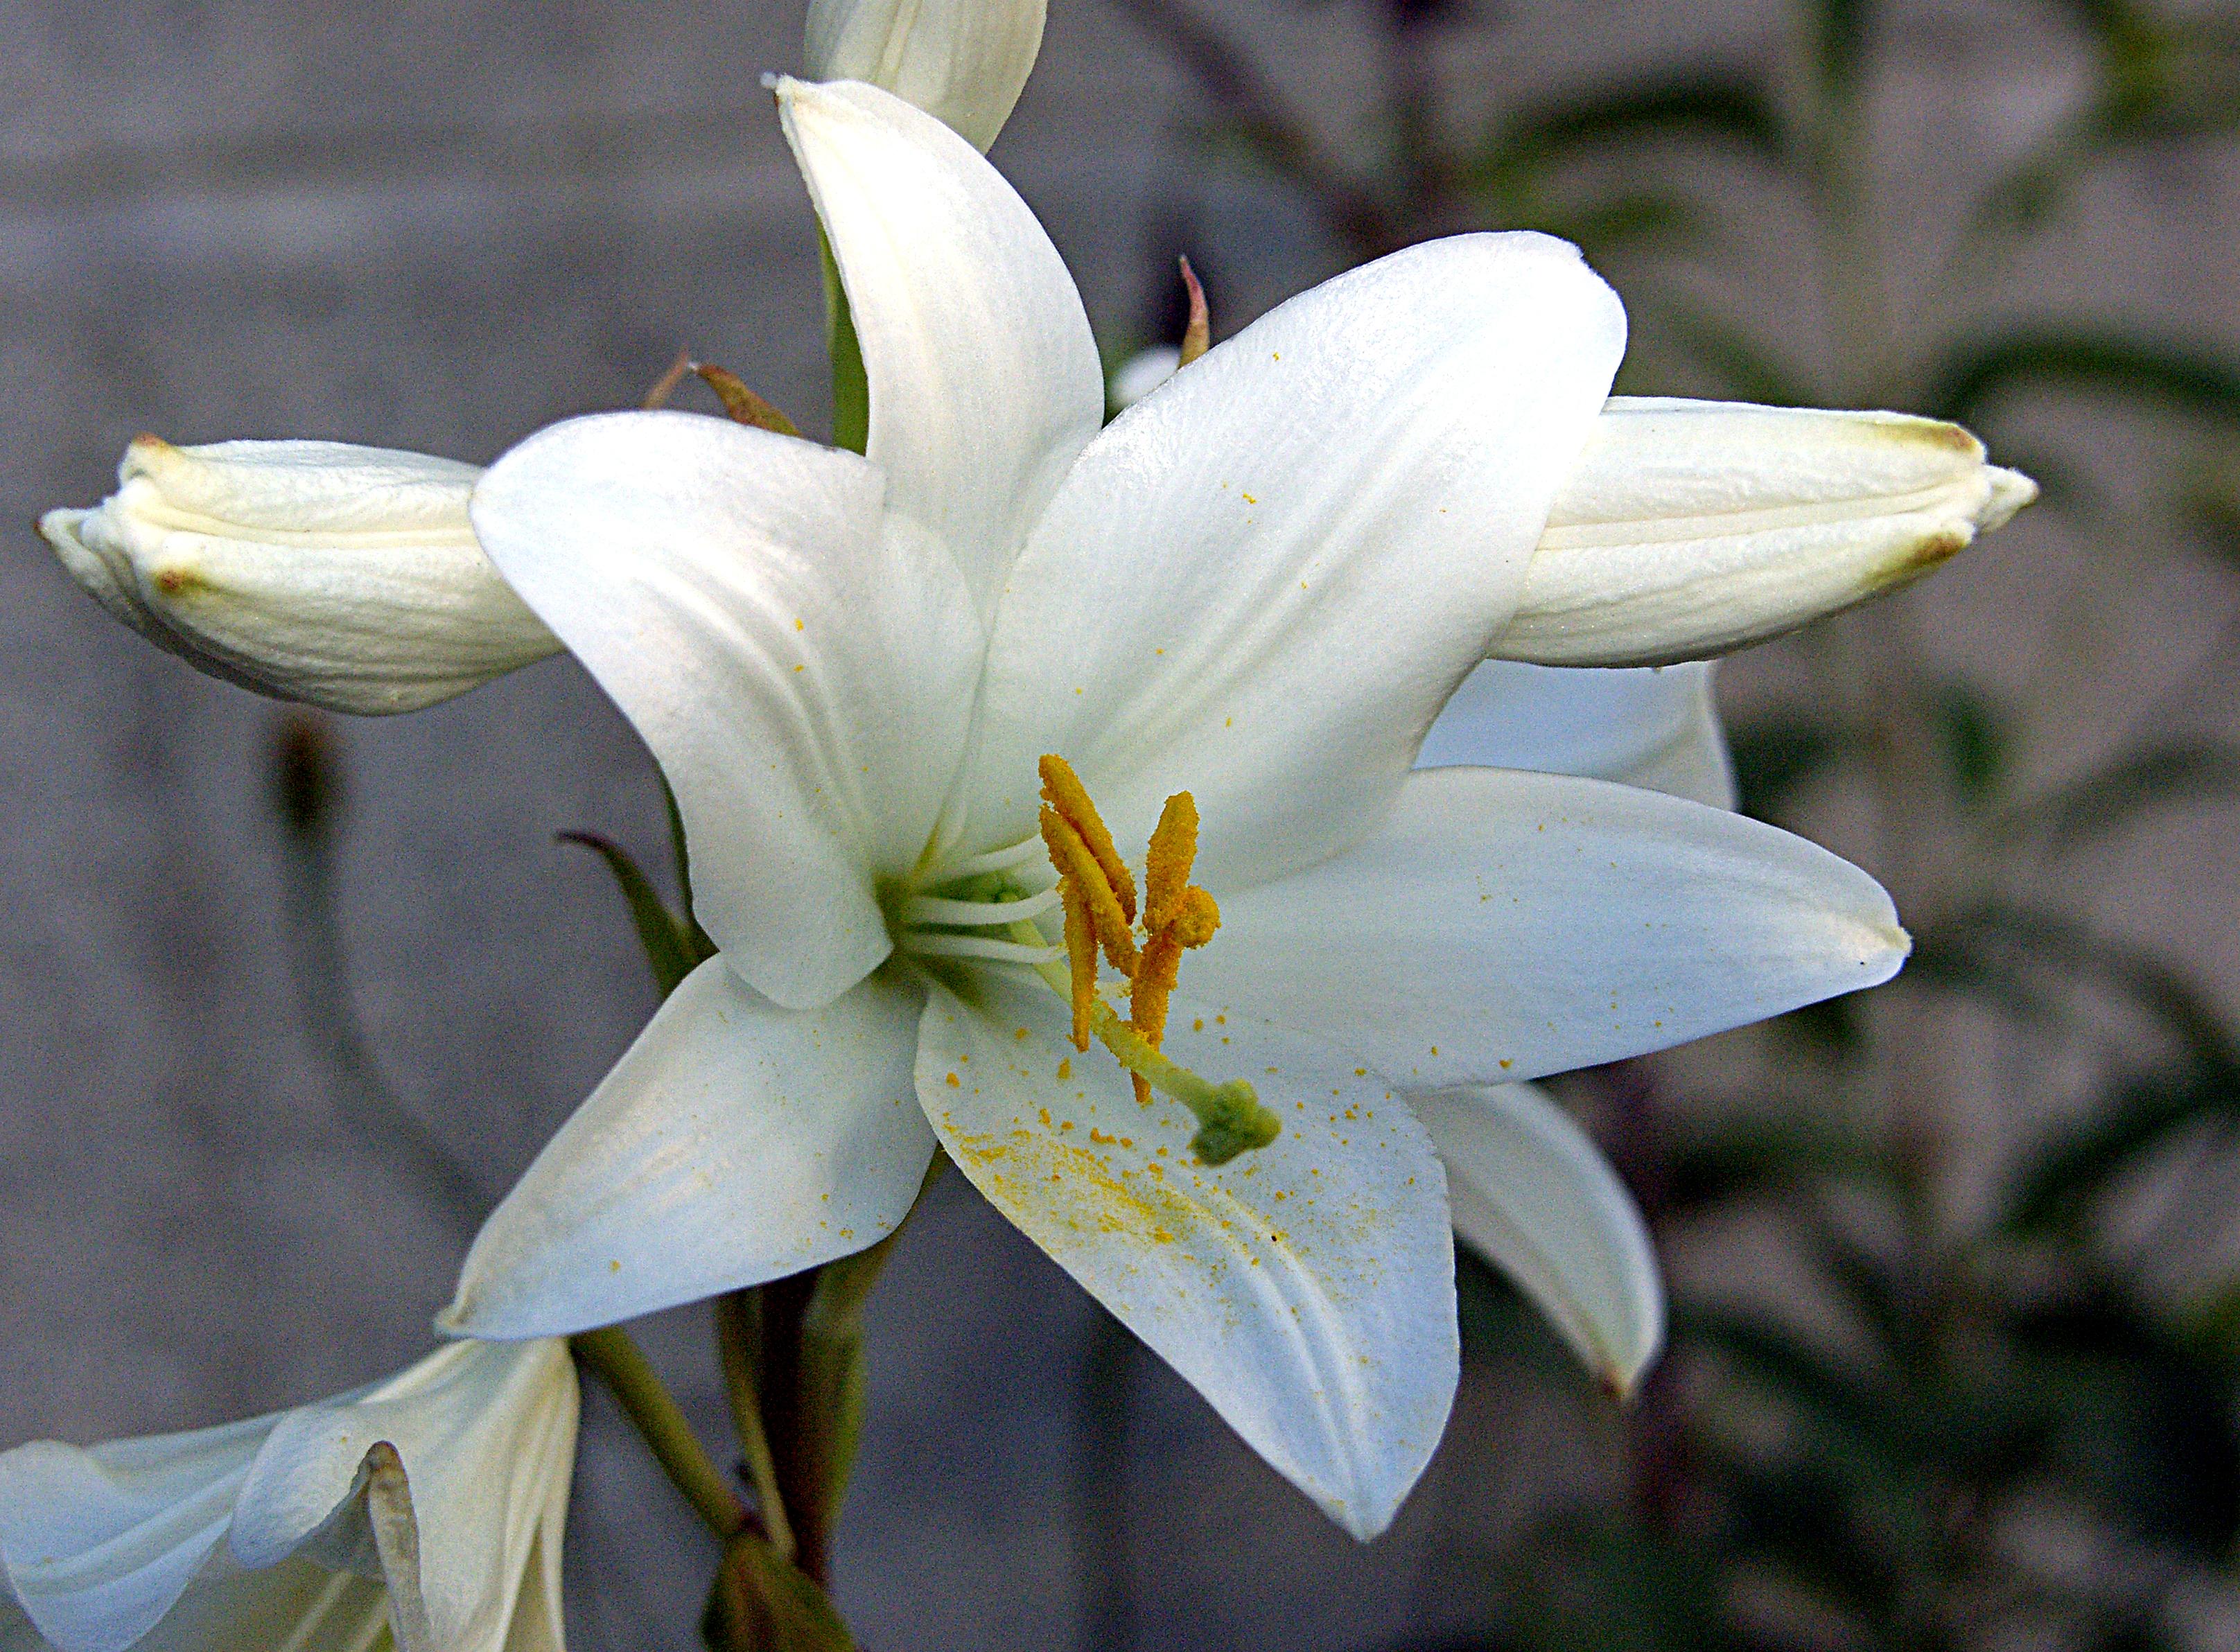
nature, plant, flower, petal, botany, flora, flowers, naturaleza, flores, lily, ggl1, macro photography, flowering plant, land plant, fawn lily